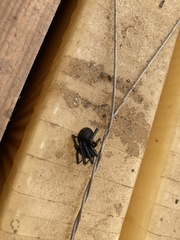
Species: Lactrodectus_hesperus